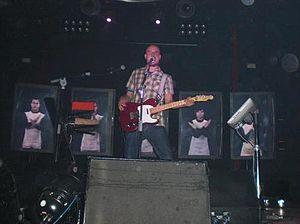
La Casa Azul est un groupe d'electropop et indie pop espagnol, originaire de Barcelone, en Catalogne. Il est formé en 1997 et dirigé par Guille Milkyway.